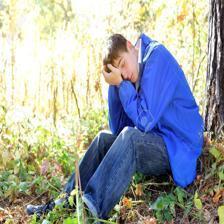
Image emotion (VAD): valence: -0.2, arousal: -0.2, dominance: -0.6
Candidate emotion words:
lazy — valence: -0.216, arousal: -0.472, dominance: -0.808
queasy — valence: -0.5, arousal: 0.174, dominance: -0.55
annoying — valence: -0.836, arousal: 0.706, dominance: -0.304
giddy — valence: -0.124, arousal: 0.694, dominance: 0.222
Best matching emotion: queasy